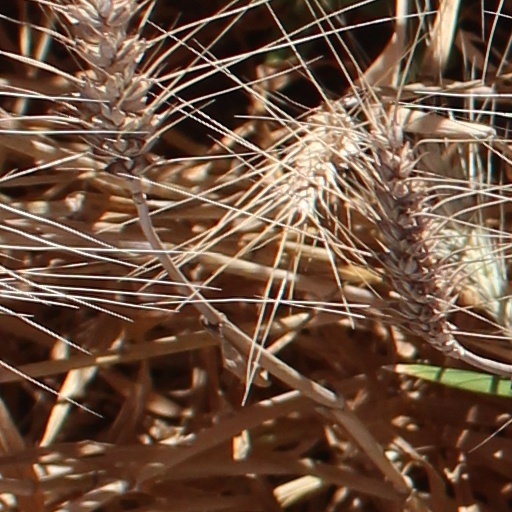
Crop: wheat